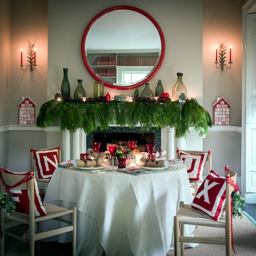
decorating ideas for the table